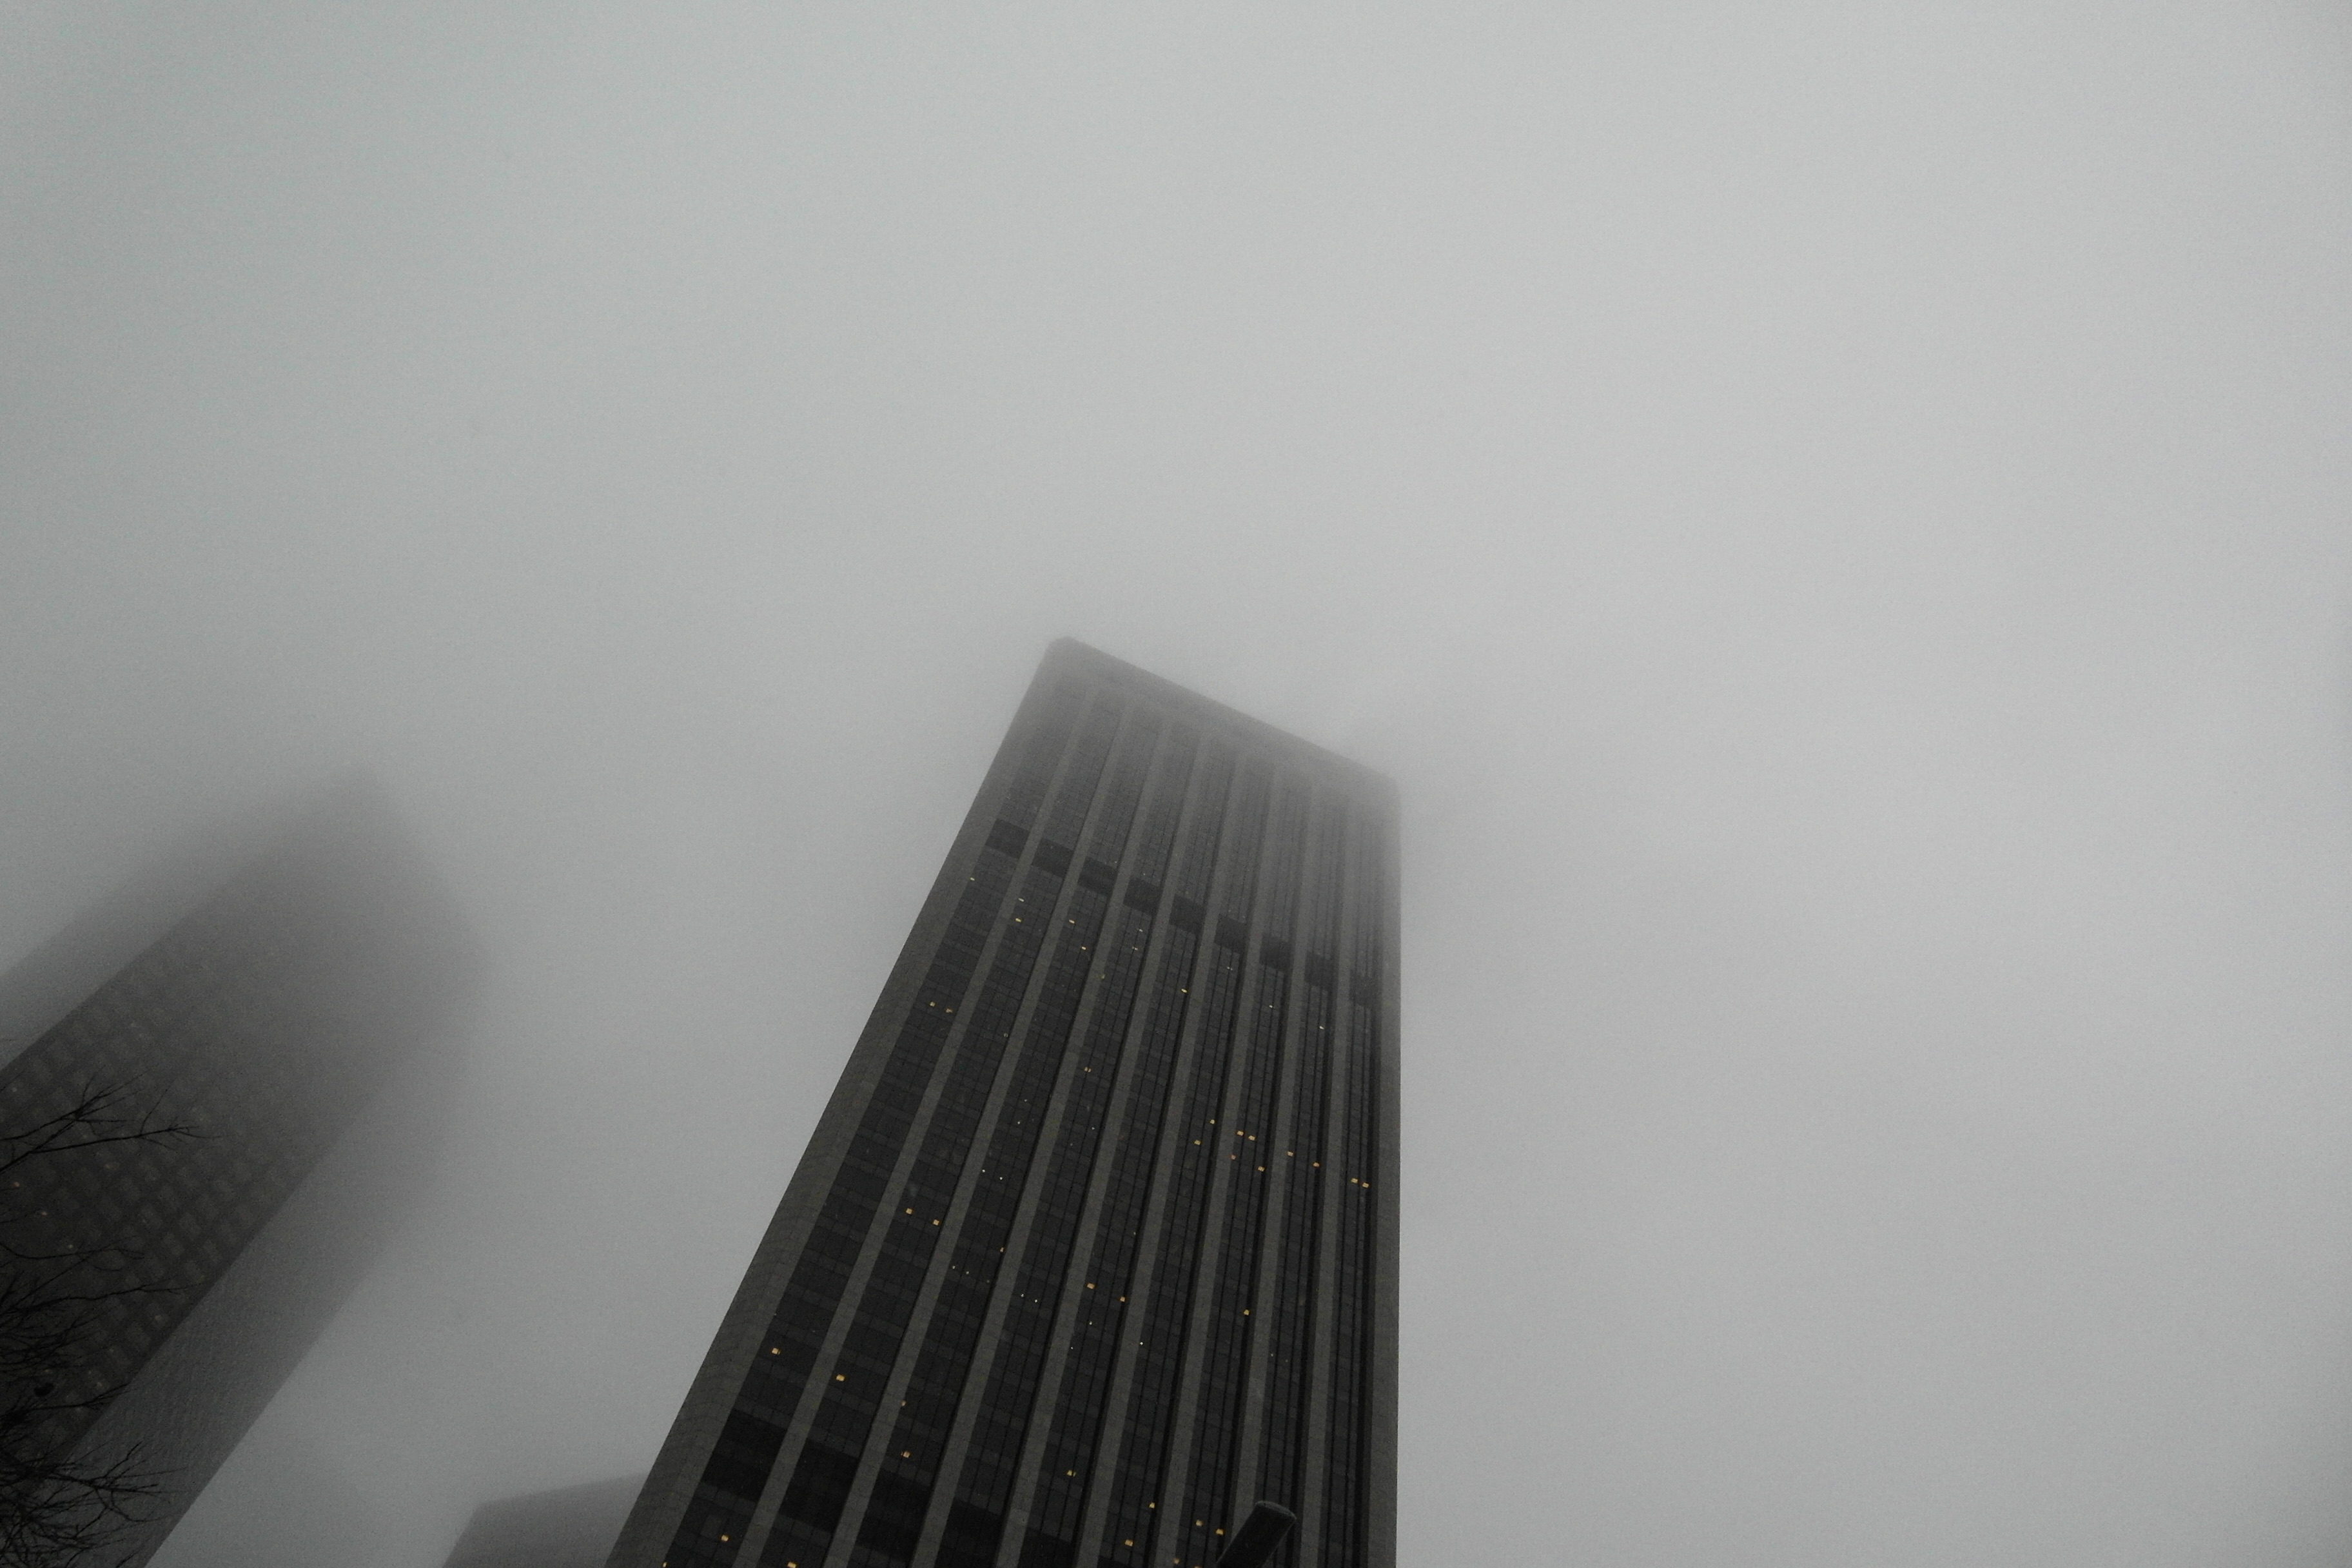
black and white, fog, white, skyscraper, line, weather, haze, black, monochrome, shape, monochrome photography, atmospheric phenomenon, atmosphere of earth